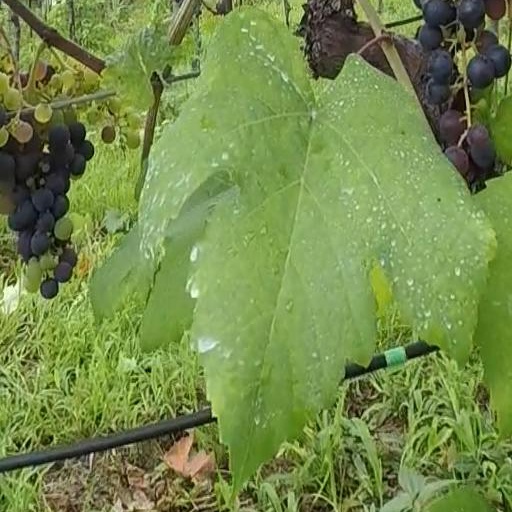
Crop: grape